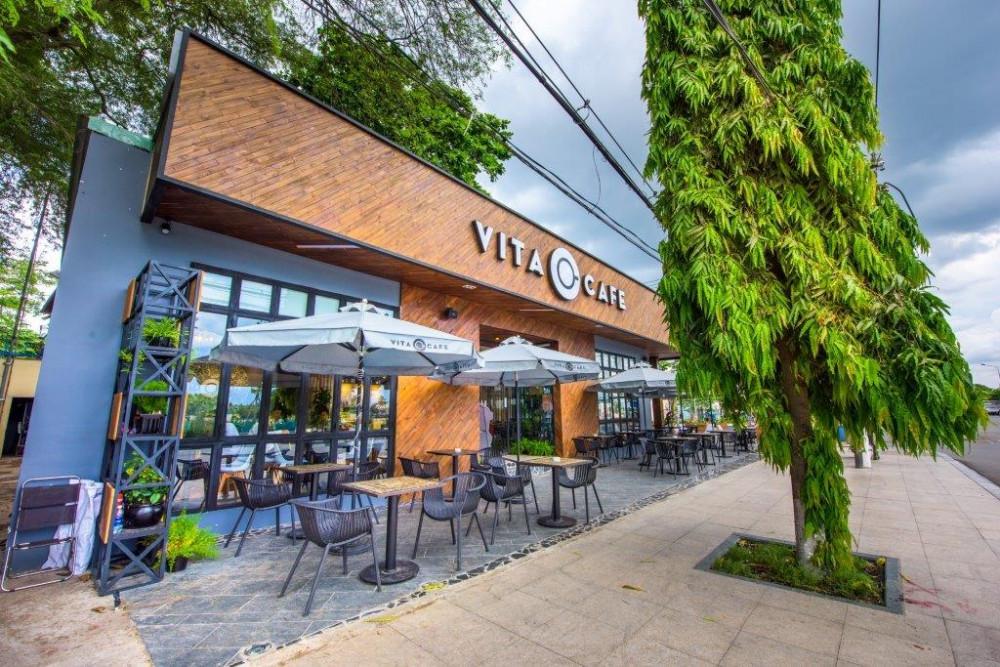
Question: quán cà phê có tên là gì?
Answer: quán cà phê có tên là vita cafe